Isaac Charles Gilbert

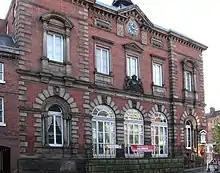
Former Corn Exchange, Worksop, 1851

He was born in Kingston upon Hull in 1822, the son of Joseph Gilbert (1779–1852) a Congregational minister and his wife Ann (Taylor) (1782–1866) and baptised in Fish Street Independent Chapel, Kingston upon Hull on 22 January 1822.